History of Gdańsk

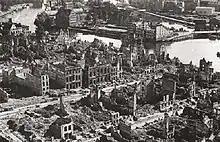
Gdańsk downtown destroyed by air strikes and artillery fire (1945)

With the growth of Nazism among Germans, anti-Polish sentiment increased and both Germanisation and segregation policies intensified, in the 1930s the rights of local Poles were commonly violated and limited by the local administration. Polish children were refused admission to public Polish-language schools, premises were not allowed to be rented to Polish schools and preschools. Due to such policies, only 8 Polish-language public schools existed in the city, and Poles managed to organize 7 more private Polish schools. In 1937, Poles who sent their children to private Polish schools were demanded to transfer children to German schools, under threat of police intervention, and attacks were carried out on Polish schools and Polish youth.